Gillis van den Vliete

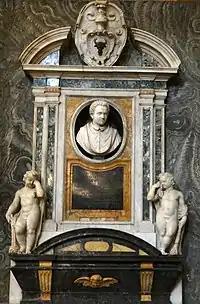
"Funeral monument of Maximilian von Pernstein"

He also made works in other Roman churches such as the Santa Maria Maggiore and the Santa Maria in Vallicella. In the past two bas-reliefs on the funeral monument of Pope Pius V in the Santa Maria Maggiore were attributed to van den Vliete. although some art historians have attributed these to Mostaert: one representing the pontiff giving a standard to Admiral Marcantonio Colonna, at the time of his departure for the battle of Lepanto (1571) where he commanded twelve galleys and the other showing the same pontiff handing the baton of command to the Count of Santa Fiore before his departure for France at the head of an army of the Holy See. In the same church, he has been traditionally credited with creating for the funeral monument of Pope Sixtus V, two bas-reliefs, one having as its subject the canonisation of Saint Didacus of Alcalá and the other, the pontiff's deputy sending Cardinal Cinzio Aldobrandini to Germany as a legate. The "Coronation of Pius V" in this monument is also attributed to van den Vliete. A further tomb monument in the same church has been attributed to van den Vliete. It is the tomb monument for Cardinal Francisco de Toledo, which he created in 1598 after a design by Giacomo della Porta. The monument is similar to other designs by della Porta in the church. The portrait of Toledo is similar to that of Sixtus V in the same church.